Joseph Gulston (politician)

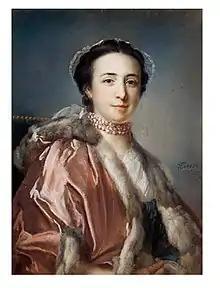
Mericas da Silva painted by Francis Cotes in 1755

He married his wife, Mericas da Silva, in secret. She was the daughter of a Portuguese merchant named Sylva and had come to London with the family on their return. Joseph and Mericas's son, Joseph, was born under the circumstances which form the groundwork of Clementina Black's novel "Mericas". The marriage was not acknowledged for many years, principally owing to the elder Joseph Gulston's dread of his sister, and for some time his children, two sons and two daughters, were brought up in the strictest concealment.